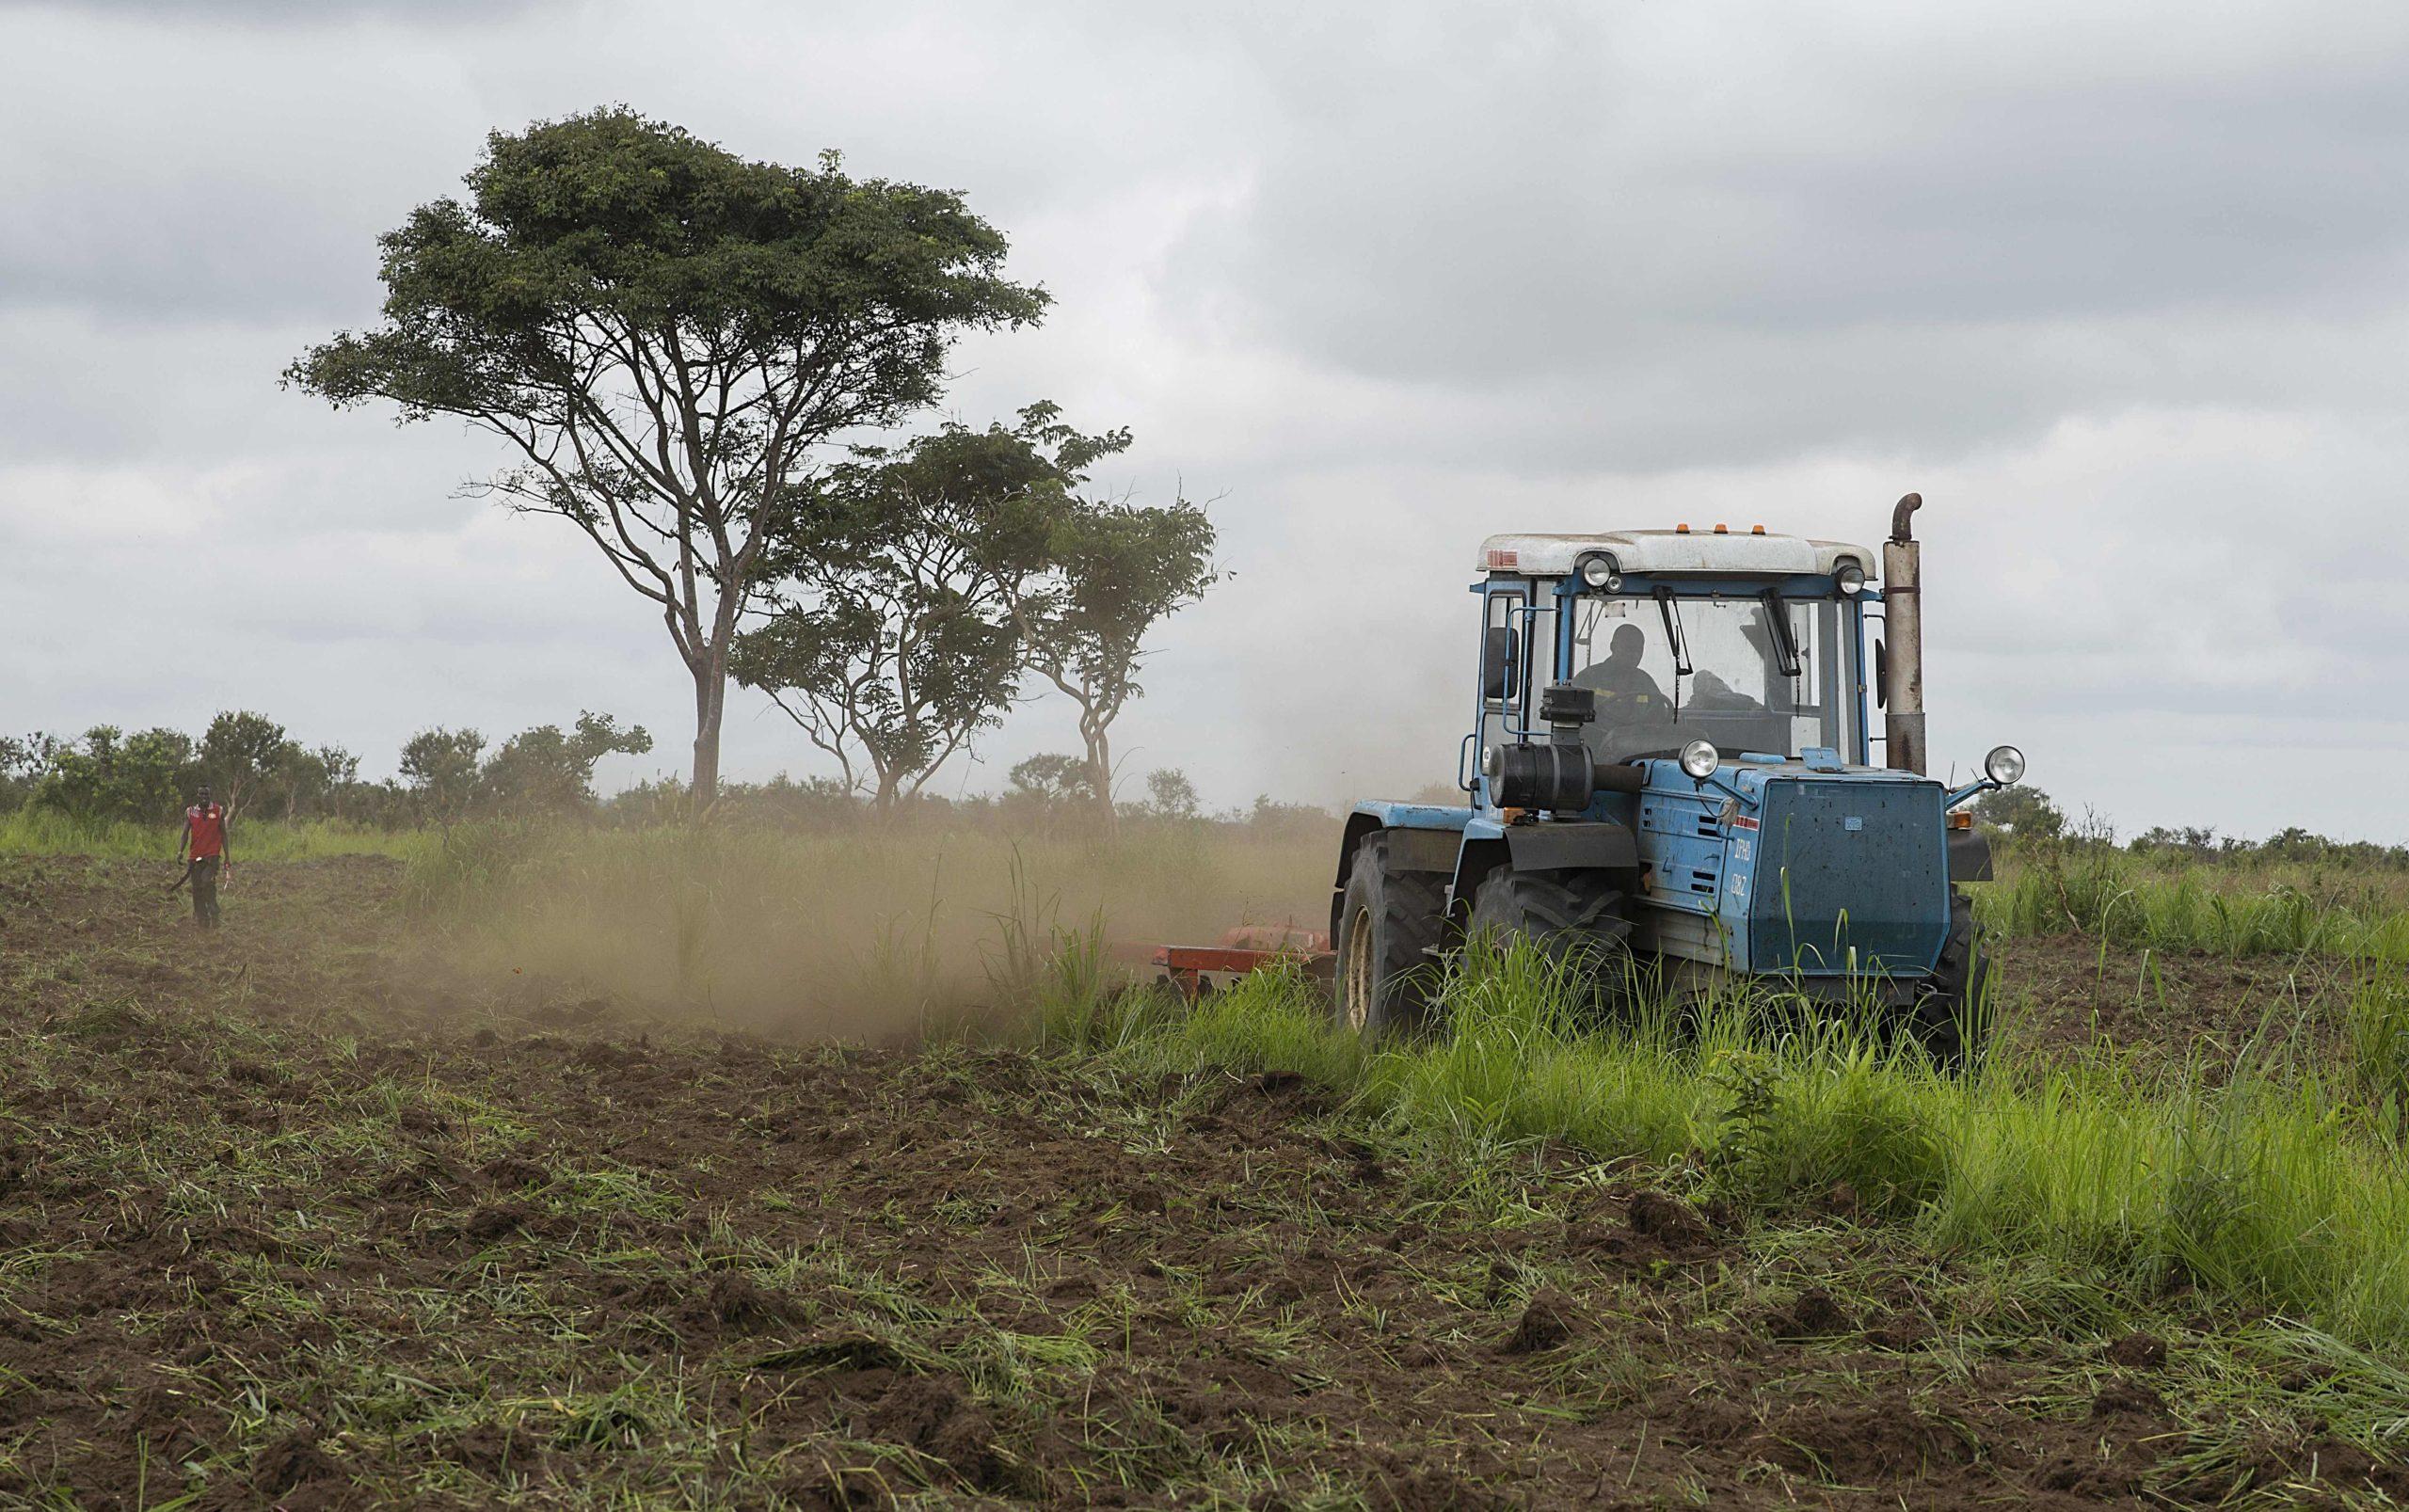
Mashine aina ya trekta lenye rangi ya bluu likiwa limefunga jembe lenye rangi nyekundu linalima shambani, pembeni kukiwa na miti na mtu aliyesimama. Kilimo hiki cha kutumia mashine humrahisishia mkulima katika ufanyaji wake wa kazi eneo kubwa kwa muda mfupi.